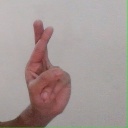
अक्षर: र